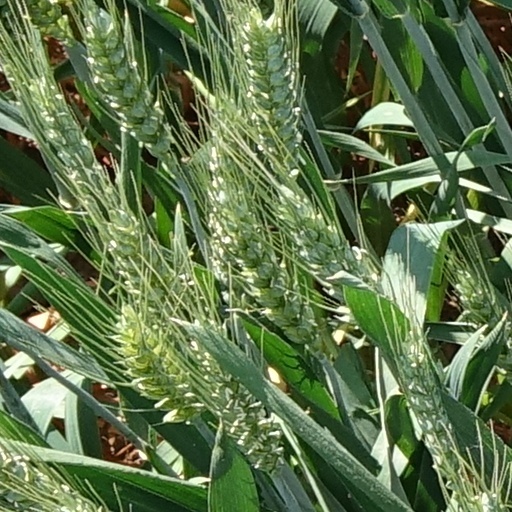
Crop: wheat